Air Greenland

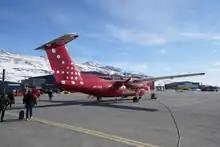
De Havilland Canada Dash 8-200 aircraft serve the many domestic STOL airports in Greenland.

Also in 2010, the airline acquired its first De Havilland Canada Dash 8-200 aircraft, beginning its transition from its Dash 7 fleet. By 2015, the last Dash 7 aircraft had been phased out, completing the transition of its domestic fixed-wing fleet to Dash 8-200 aircraft.